Build to order (HDB)

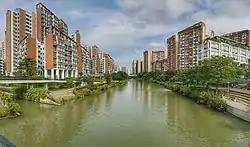
BTO residences in the North-East Region of Punggol

Build to order (BTO) is a real estate development scheme enacted by the Housing and Development Board (HDB), a statutory board responsible for Singapore's public housing. First introduced in 2001, it was a flat allocation system that offered flexibility in timing and location for owners buying new public housing in the country.